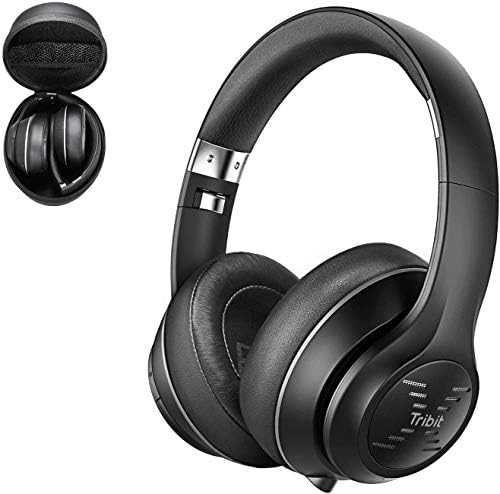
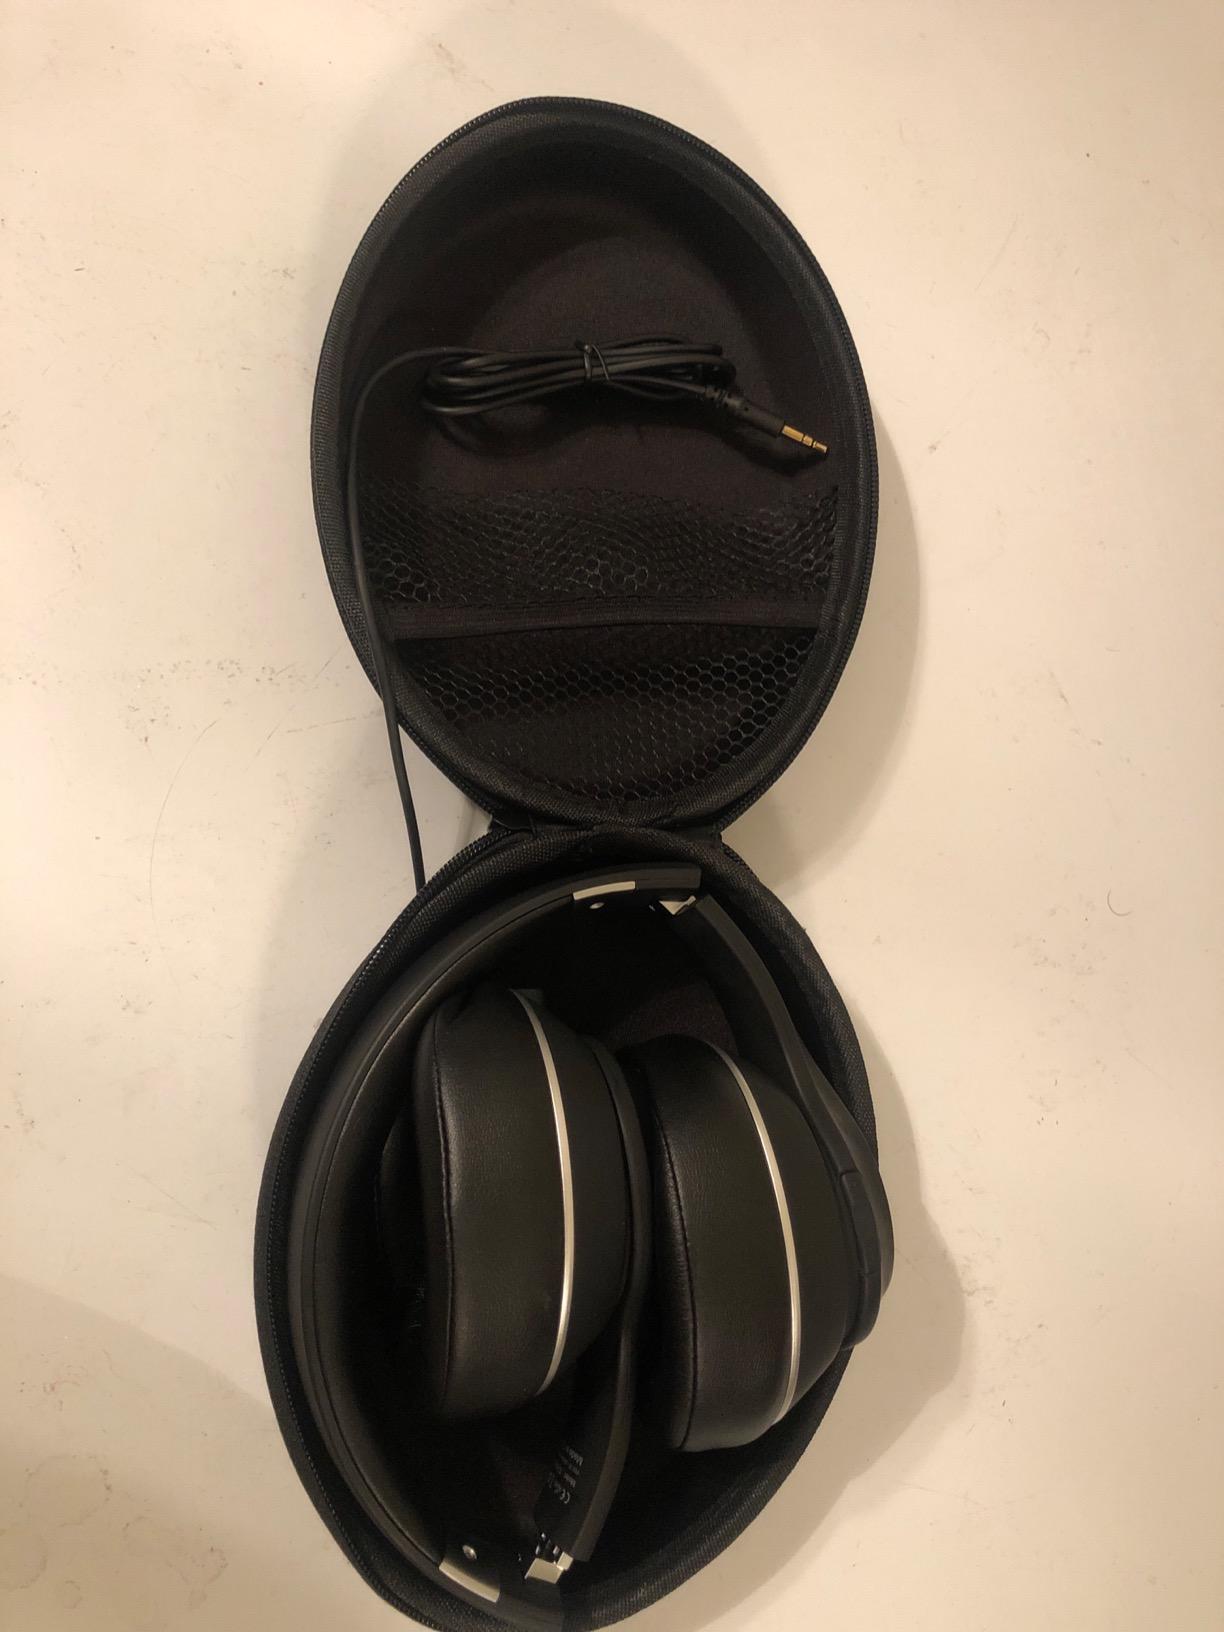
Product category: headphones
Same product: yes